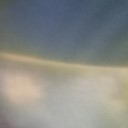
Label: Leaf_rust